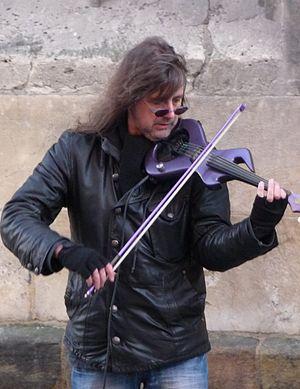
Ed Alleyne-Johnson est un violoniste britannique.